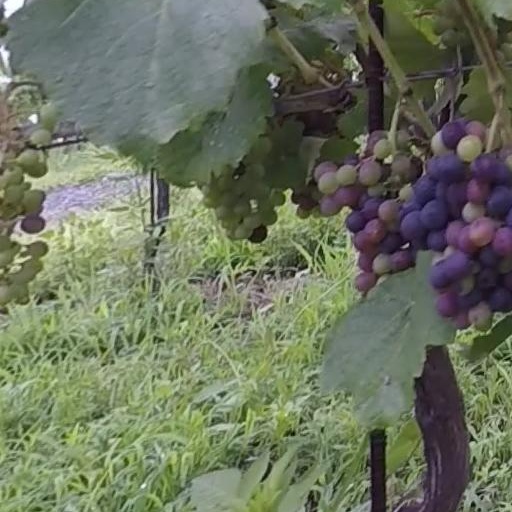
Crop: grape